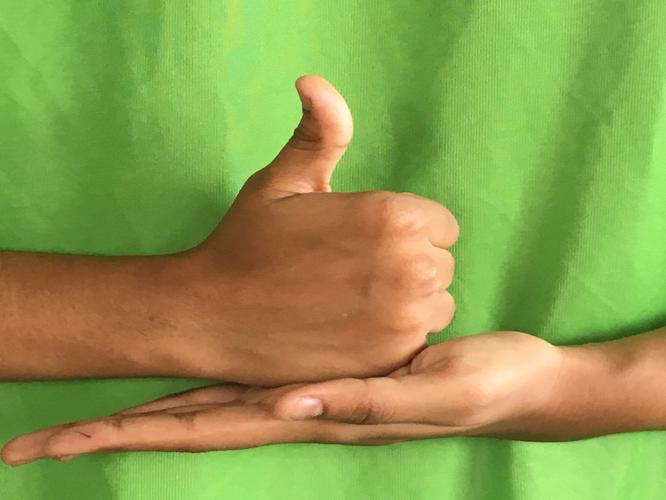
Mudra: Shivalinga
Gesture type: double_hand